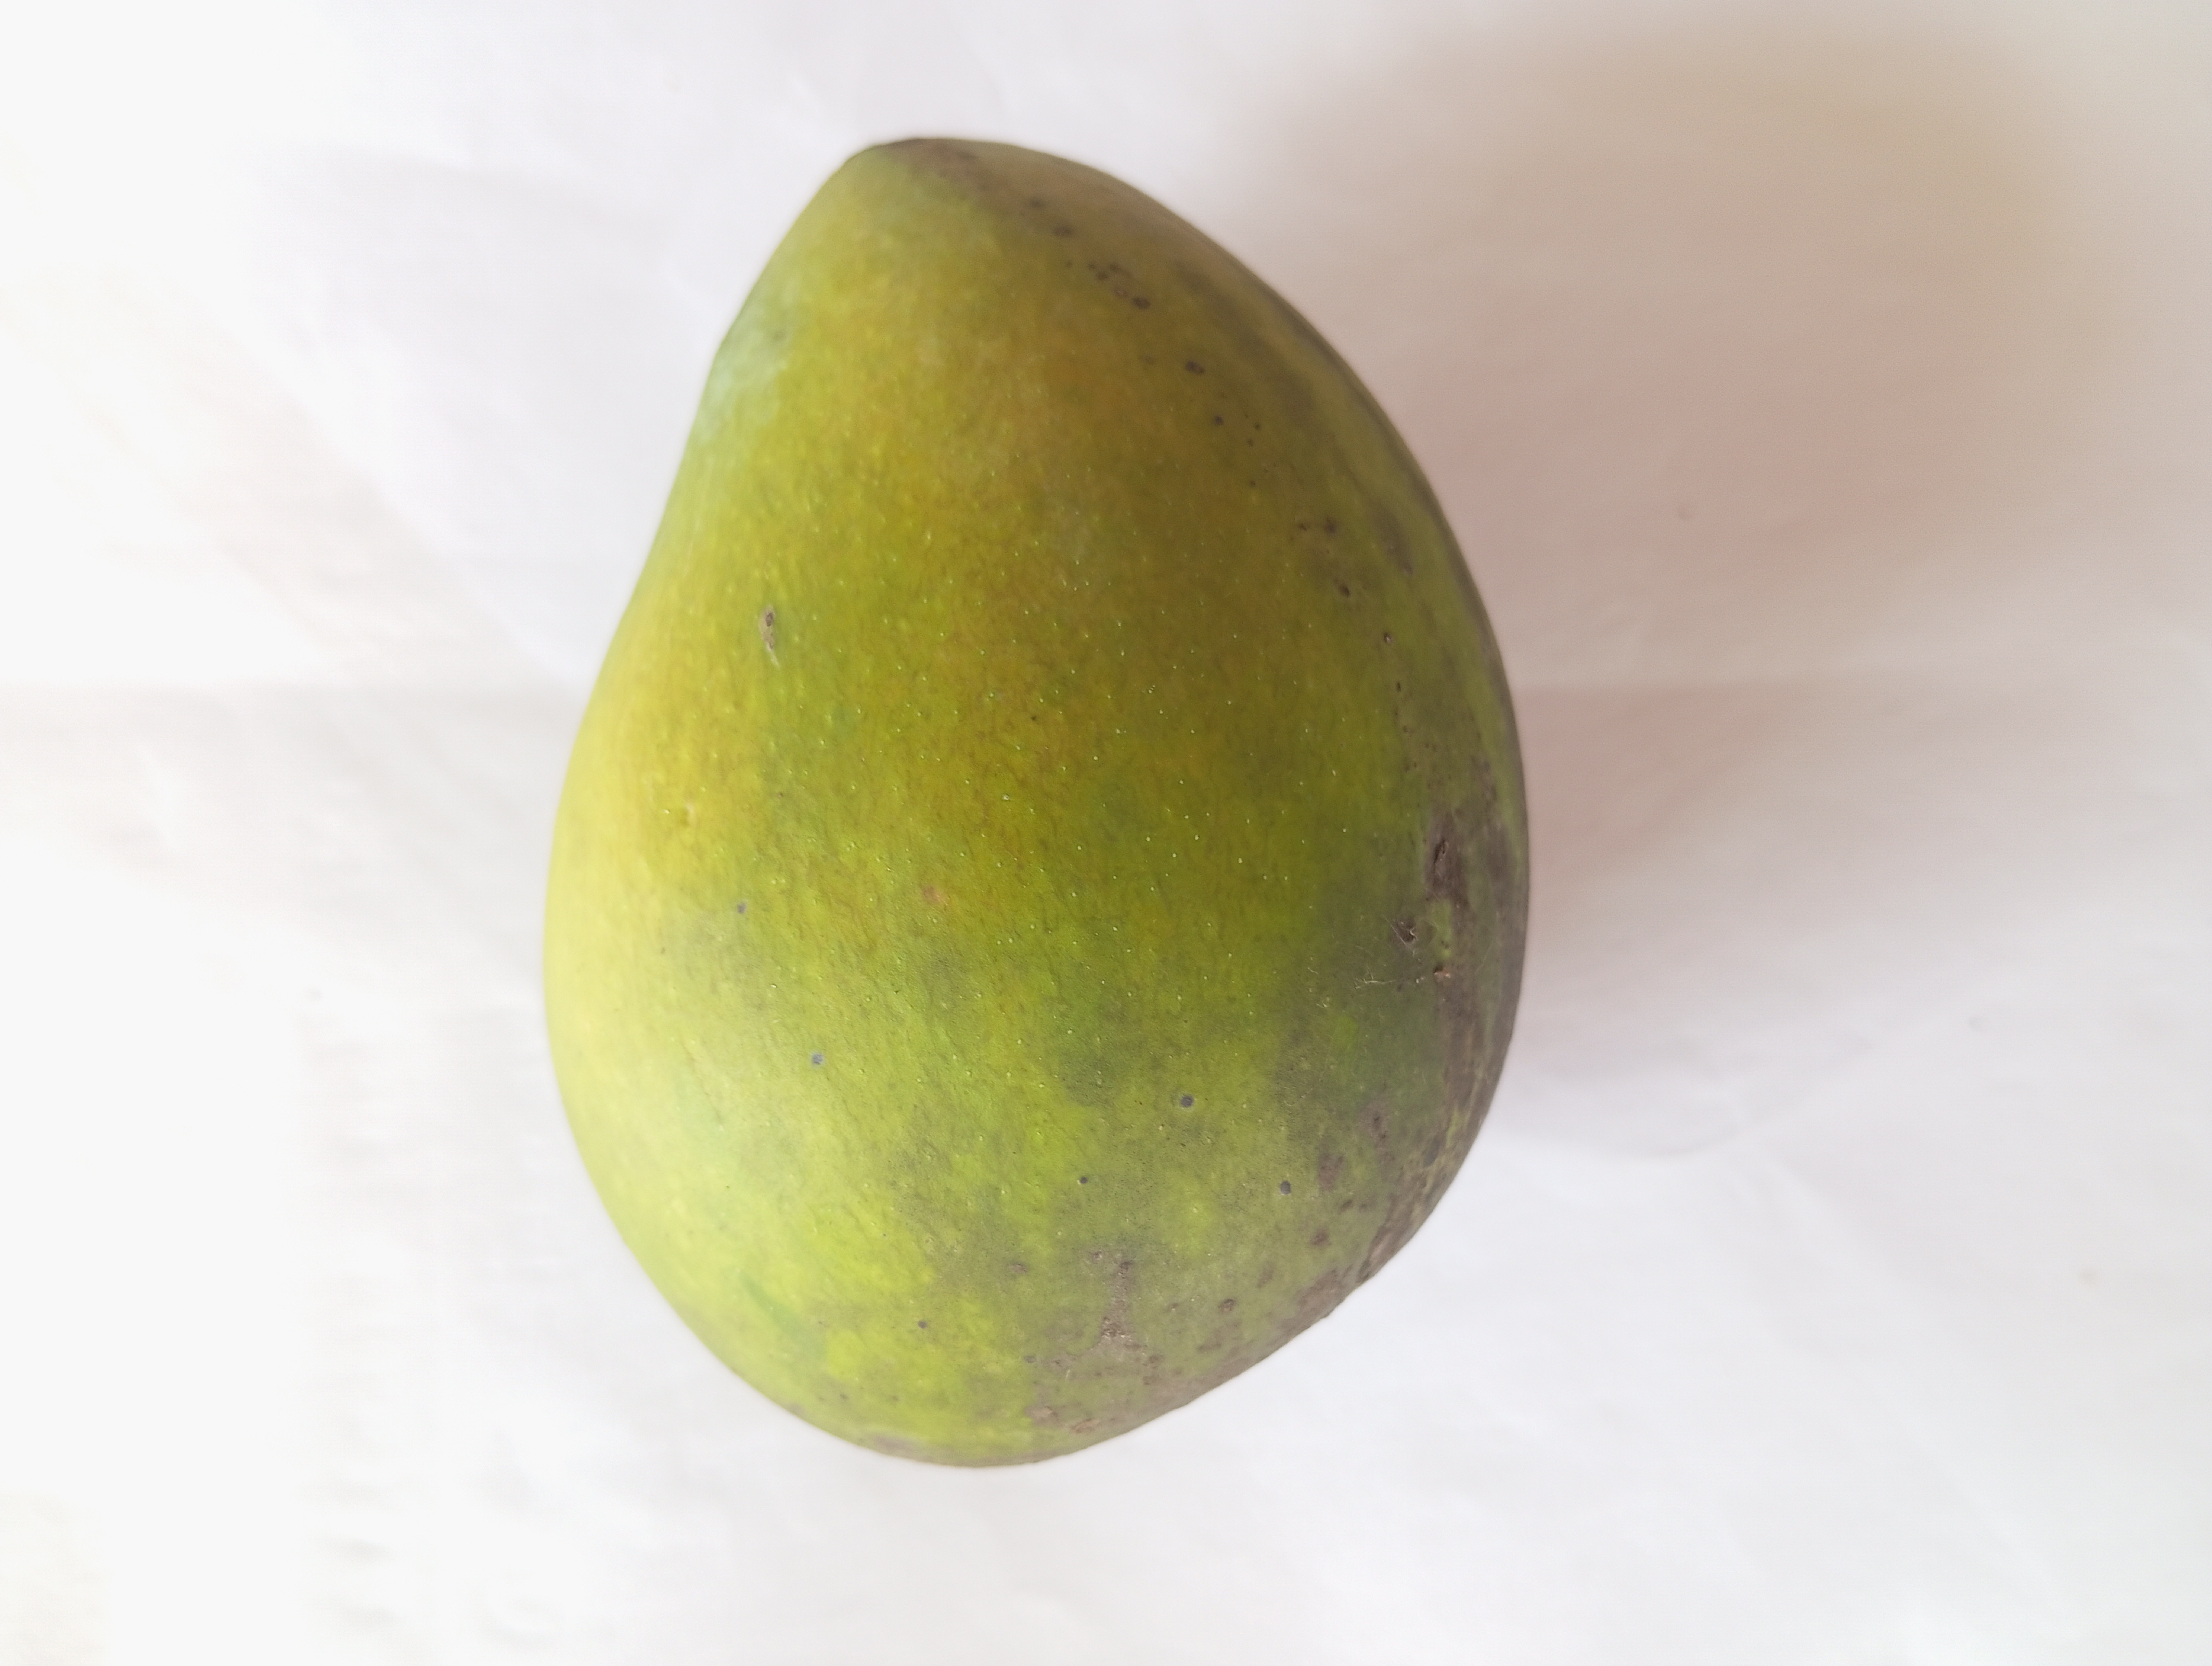
Mango variety: Harivanga